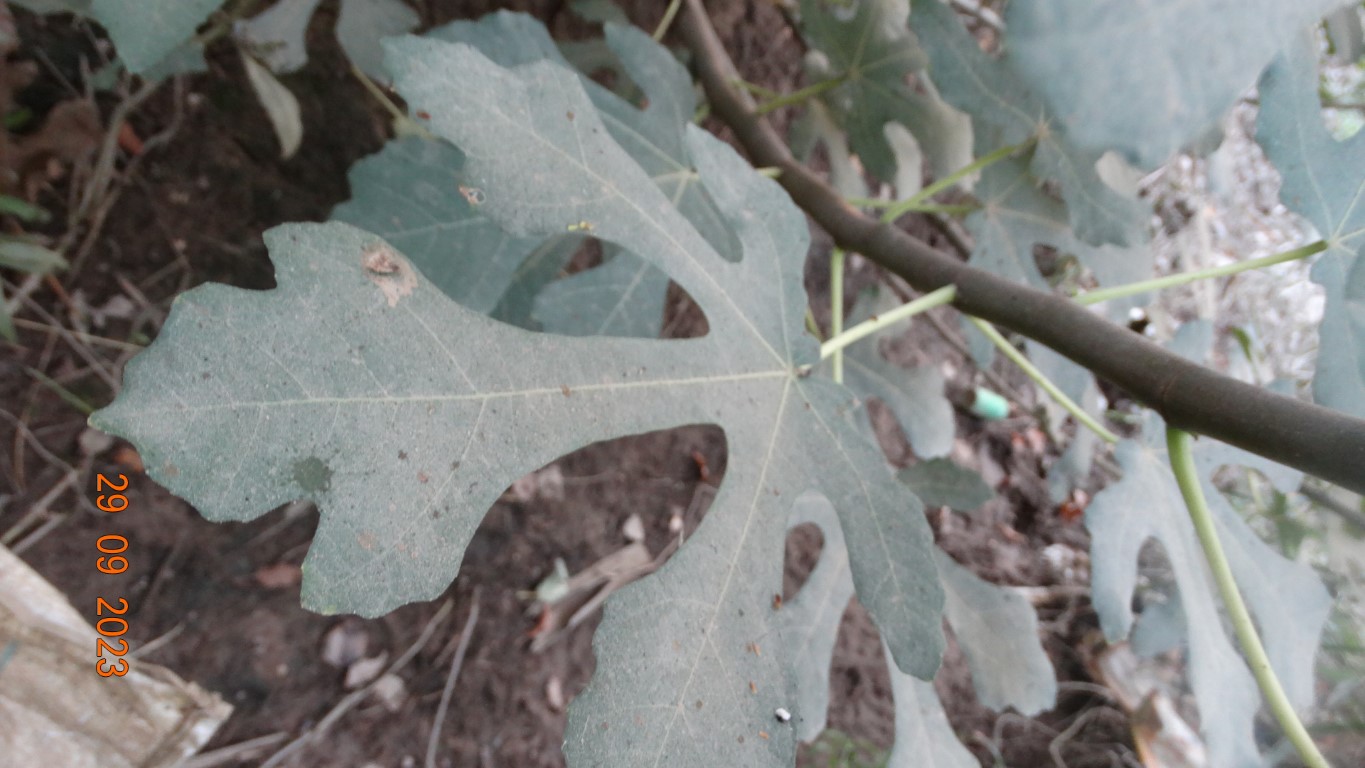
Label: healthy